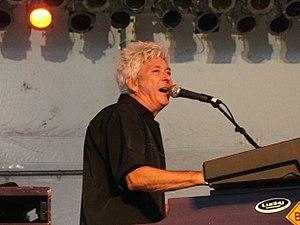
Ian Patrick McLagan, né le 12 mai 1945 à Hounslow et décédé le 3 décembre 2014 à Austin, était un claviériste rock britannique.